Li Xuerui

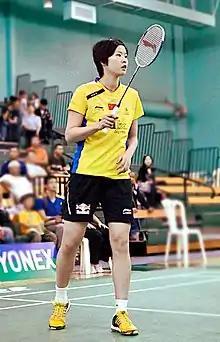
Li Xuerui at the US Open 2011

In 2008, she won a gold medal at the Asian Junior championship, which took place in Kuala Lumpur, Malaysia.